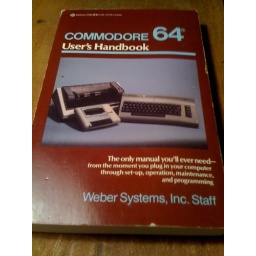
Found in an old box of my books at my parents farm.